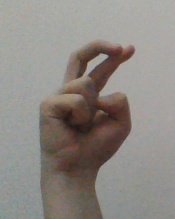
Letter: zay